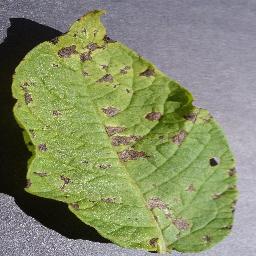
Label: Potato___Early_blight